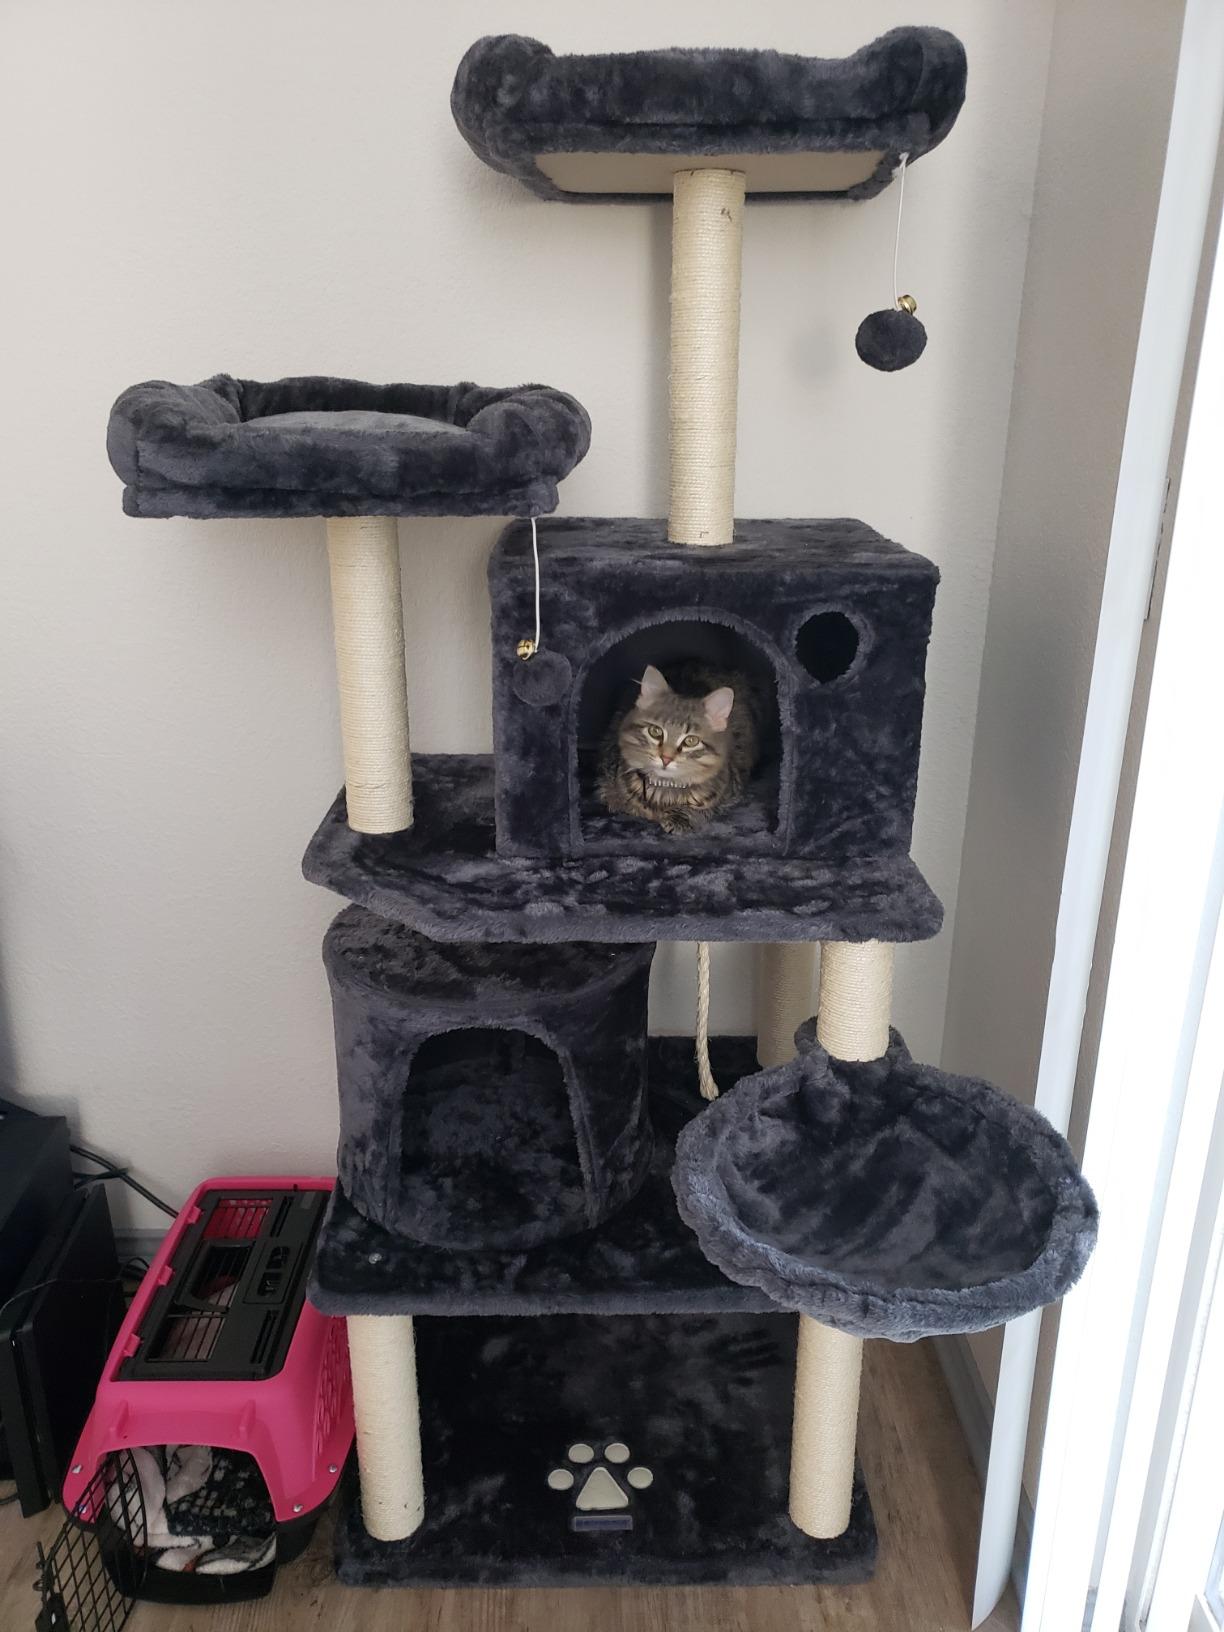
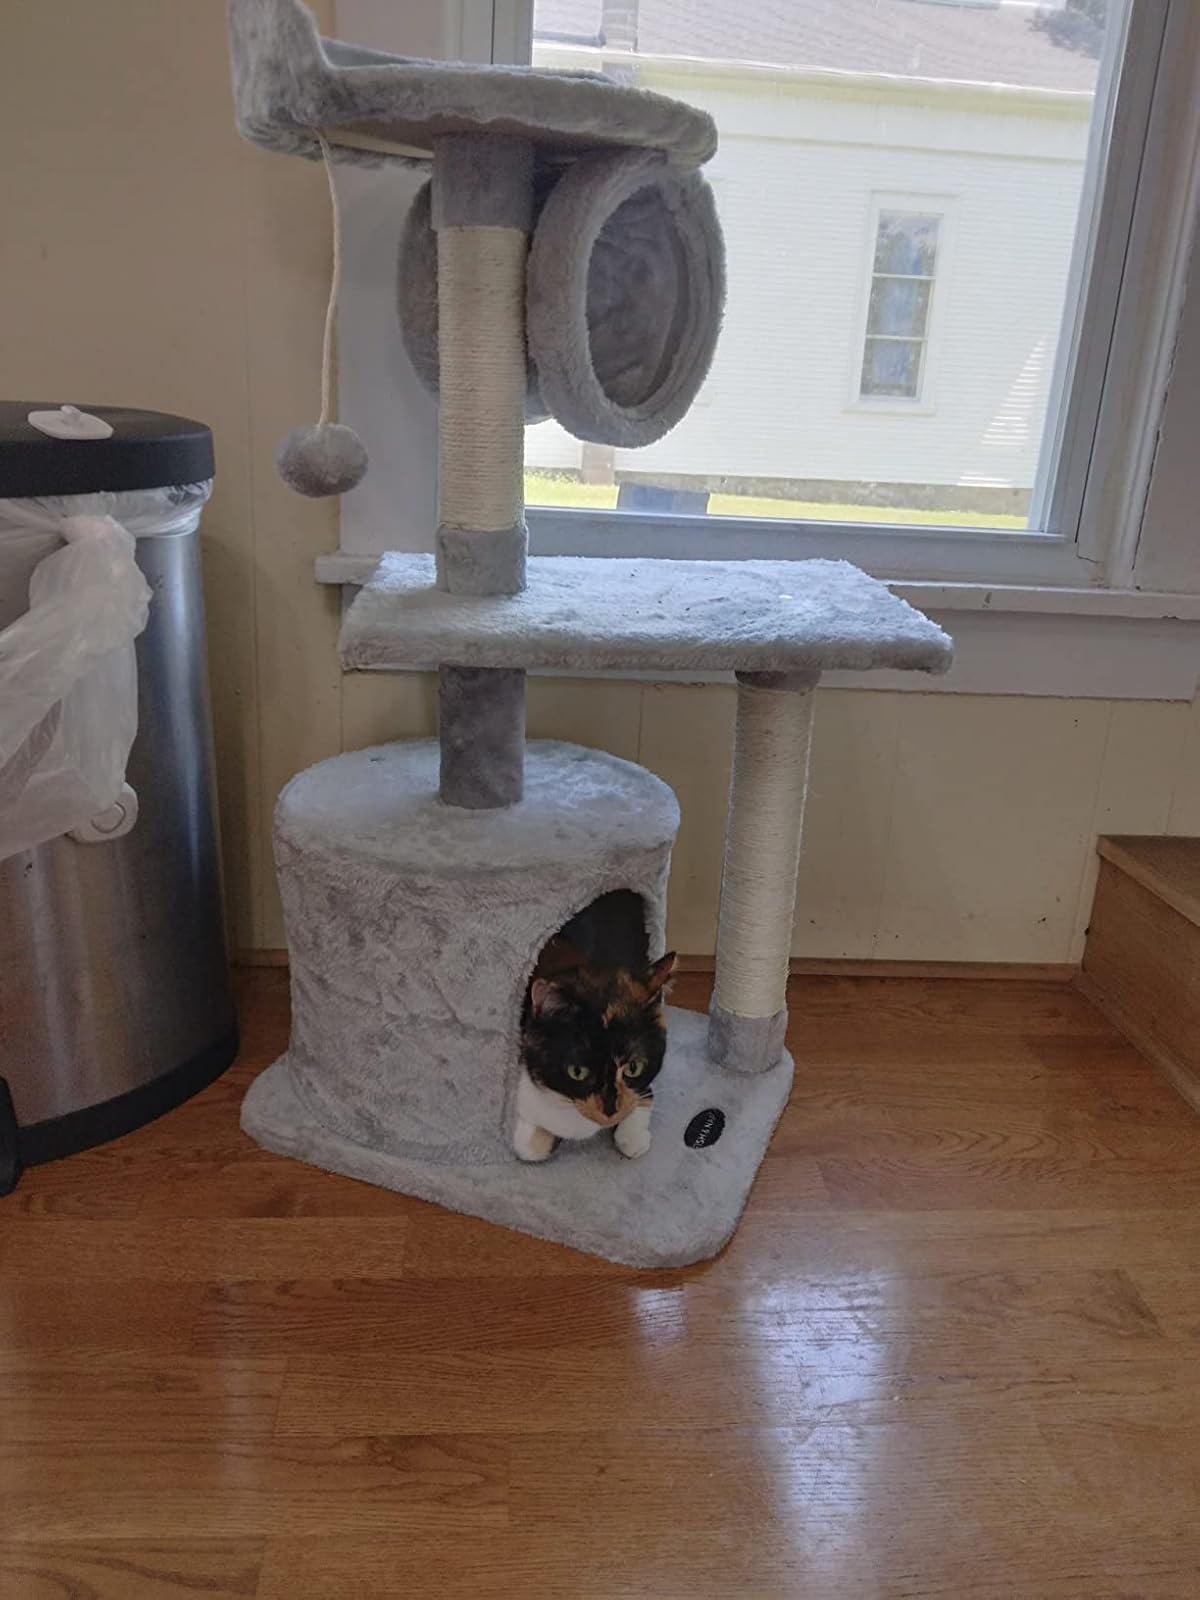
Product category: items_cat tree
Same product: no